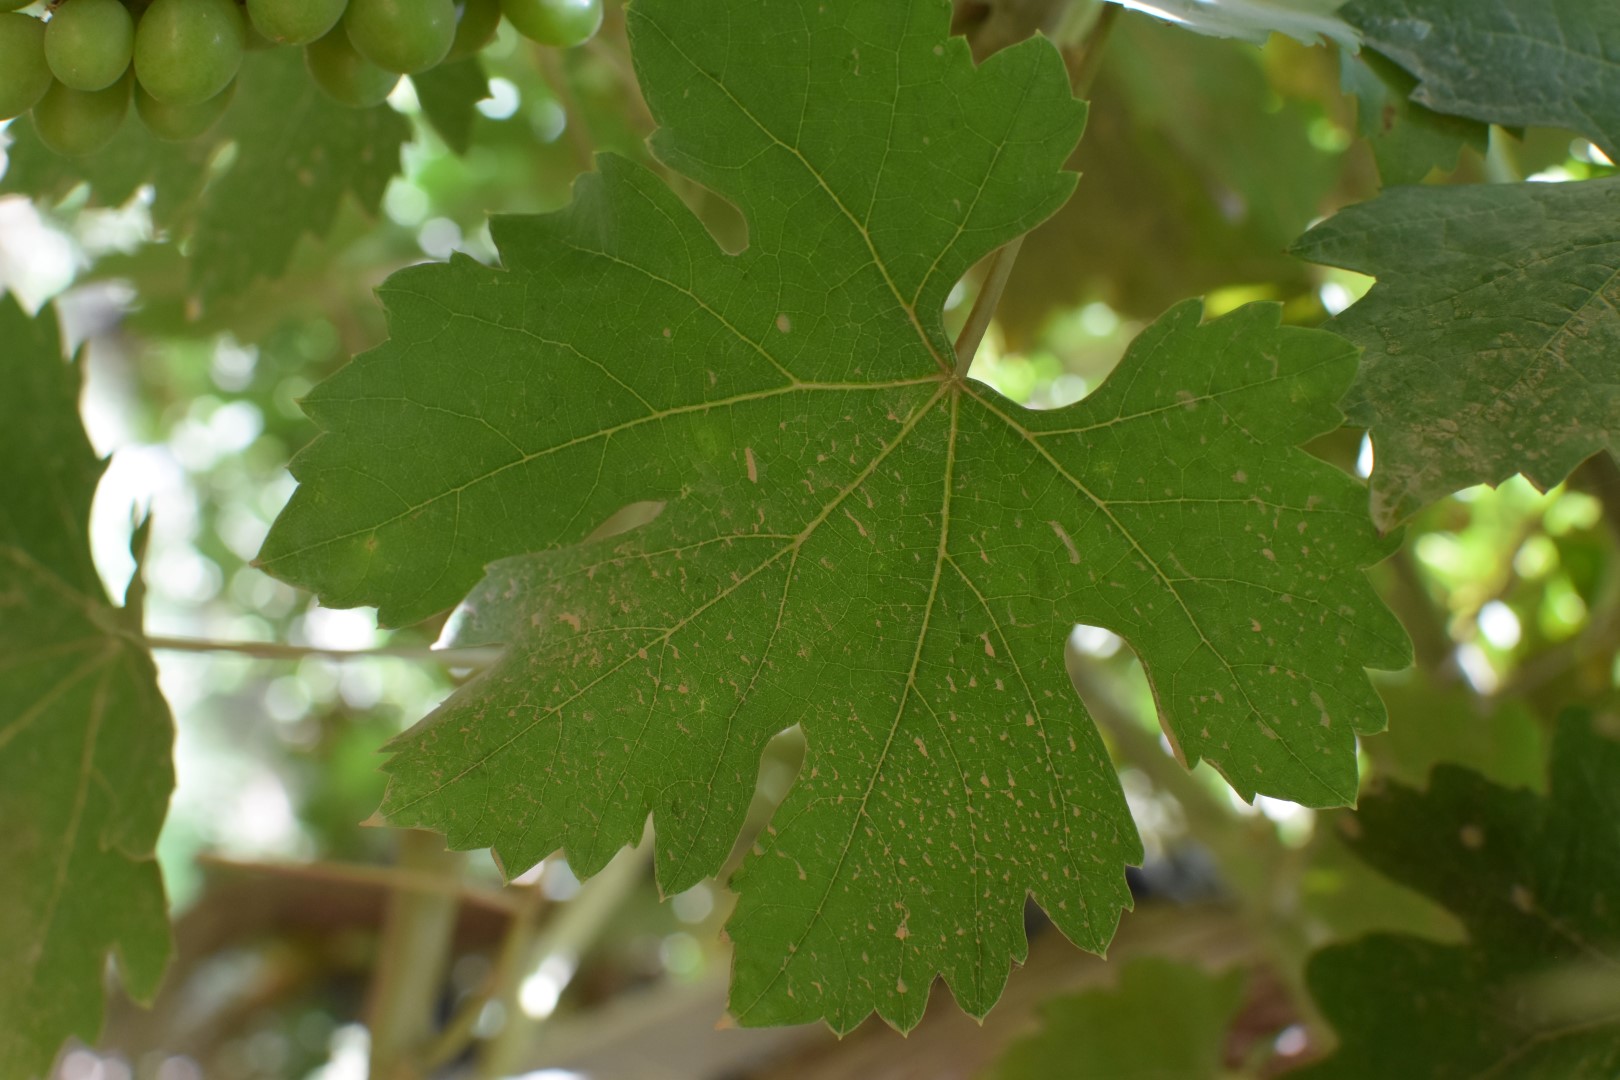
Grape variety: Riasi